Emily Forbes

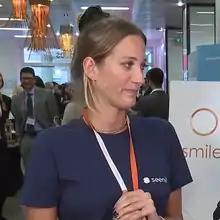
Emily Forbes in 2016

Emily Forbes is a British entrepreneur and the founder of "Seenit", a collaborative video platform launched in 2014. Before founding "Seenit", she worked in film production at Working Title Films.